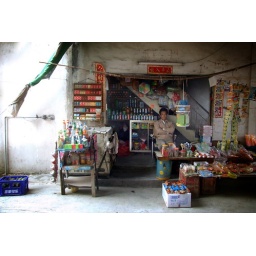
sitting alone in a hole in the wall